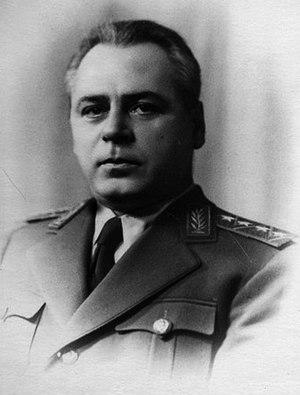
Vsevolod Nikolaïevitch Merkoulov, né le 25 octobre 1895 du calendrier julien à Zaqatala en Azerbaïdjan, mort le 23 décembre 1953 à Moscou, fut le directeur général du NKVD de février à juillet 1941 puis d'avril 1943 à mars 1946. Il faisait partie de la « mafia géorgienne » de Lavrenti Beria, ministre chargé de la sécurité de l'État et chef suprême du NKVD.